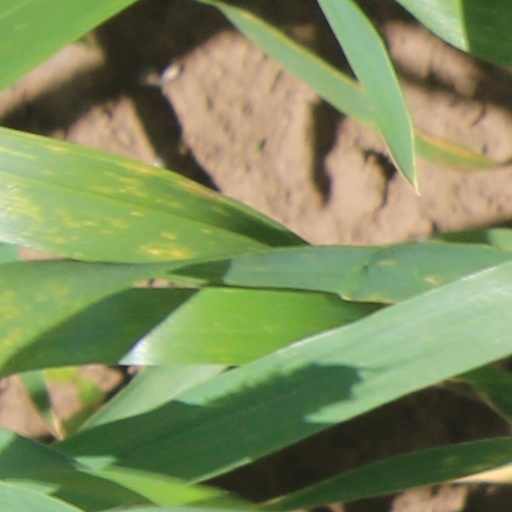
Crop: wheat